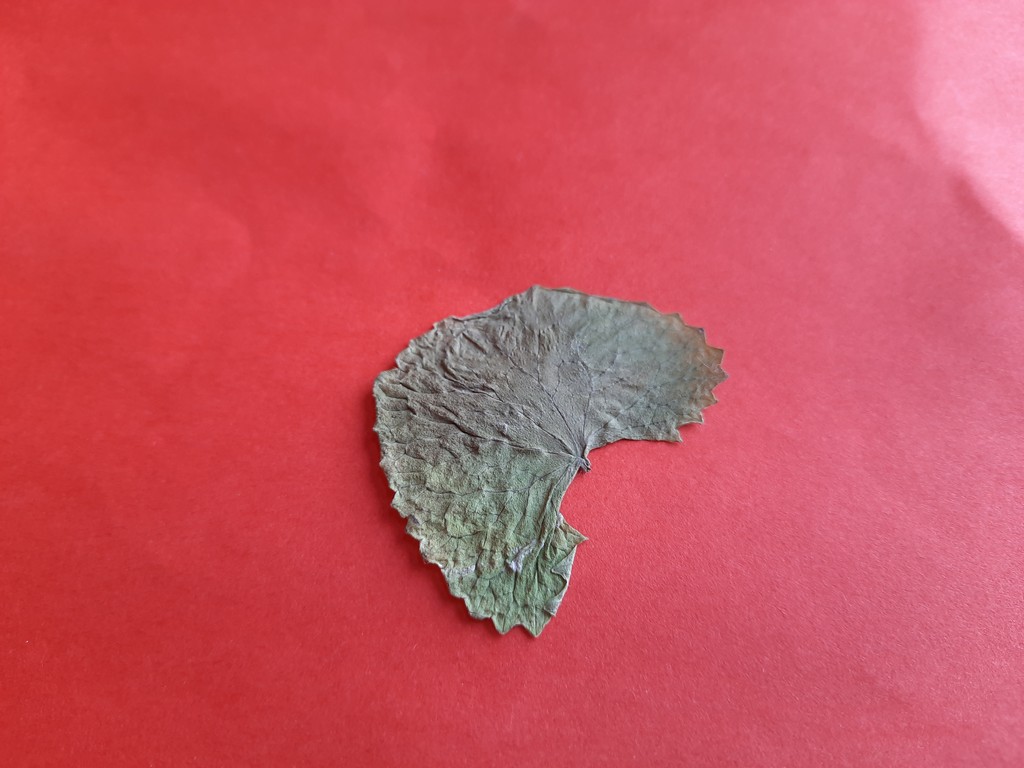
Label: Dried